Innoshō Station

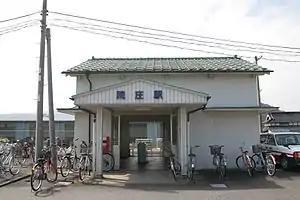
Innoshō Station, June 2009

is a passenger railway station located in the city of Tsuyama, Okayama Prefecture, Japan, operated by West Japan Railway Company (JR West).